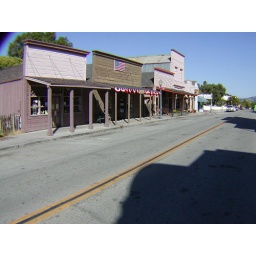
chickens on the street in San Juan Bautista!